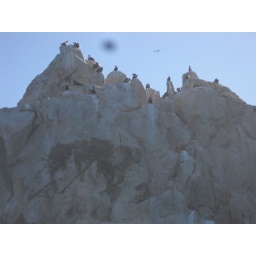
The rocks at Land's End during a glass bottom boat tour on our first full day in Cabo (12/31/09)